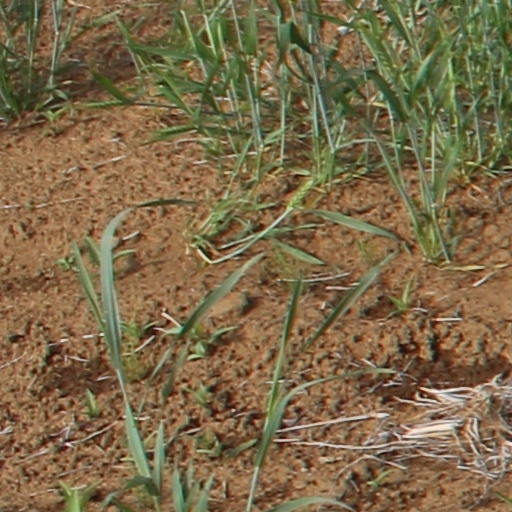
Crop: wheat